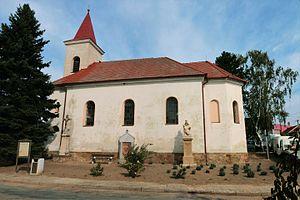
Kubšice est une commune du district de Znojmo, dans la région de Moravie-du-Sud, en République tchèque. Sa population s'élevait à 153 habitants en 2019.